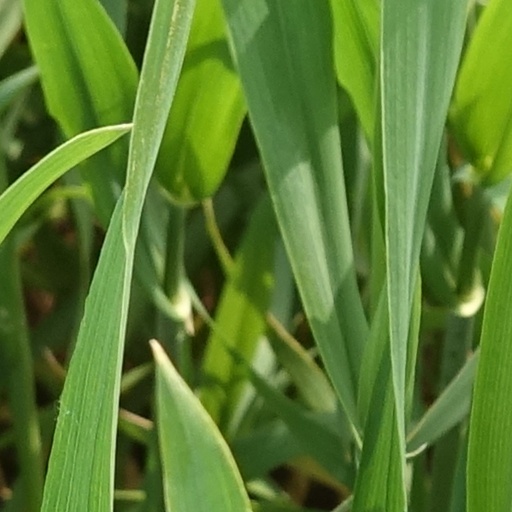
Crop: wheat